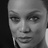
Emotion: neutral